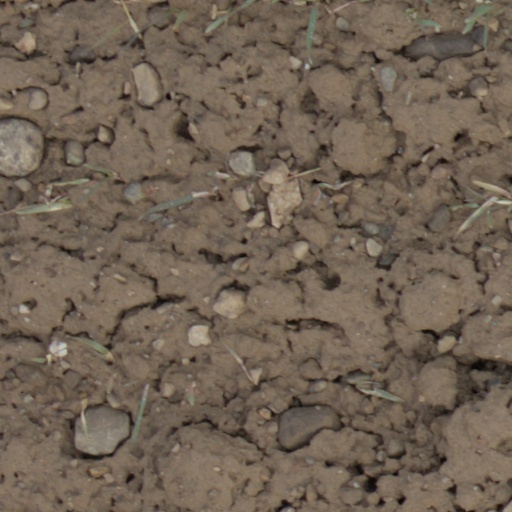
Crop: wheat